Didi (footballer, born 1928)

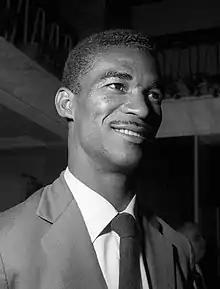
Didi in 1958

Waldyr Pereira (8 October 1928 – 12 May 2001), also known as Didi, was a Brazilian footballer who played as a midfielder or as a forward. He played in three FIFA World Cups (1954, 1958, and 1962), winning the latter two.